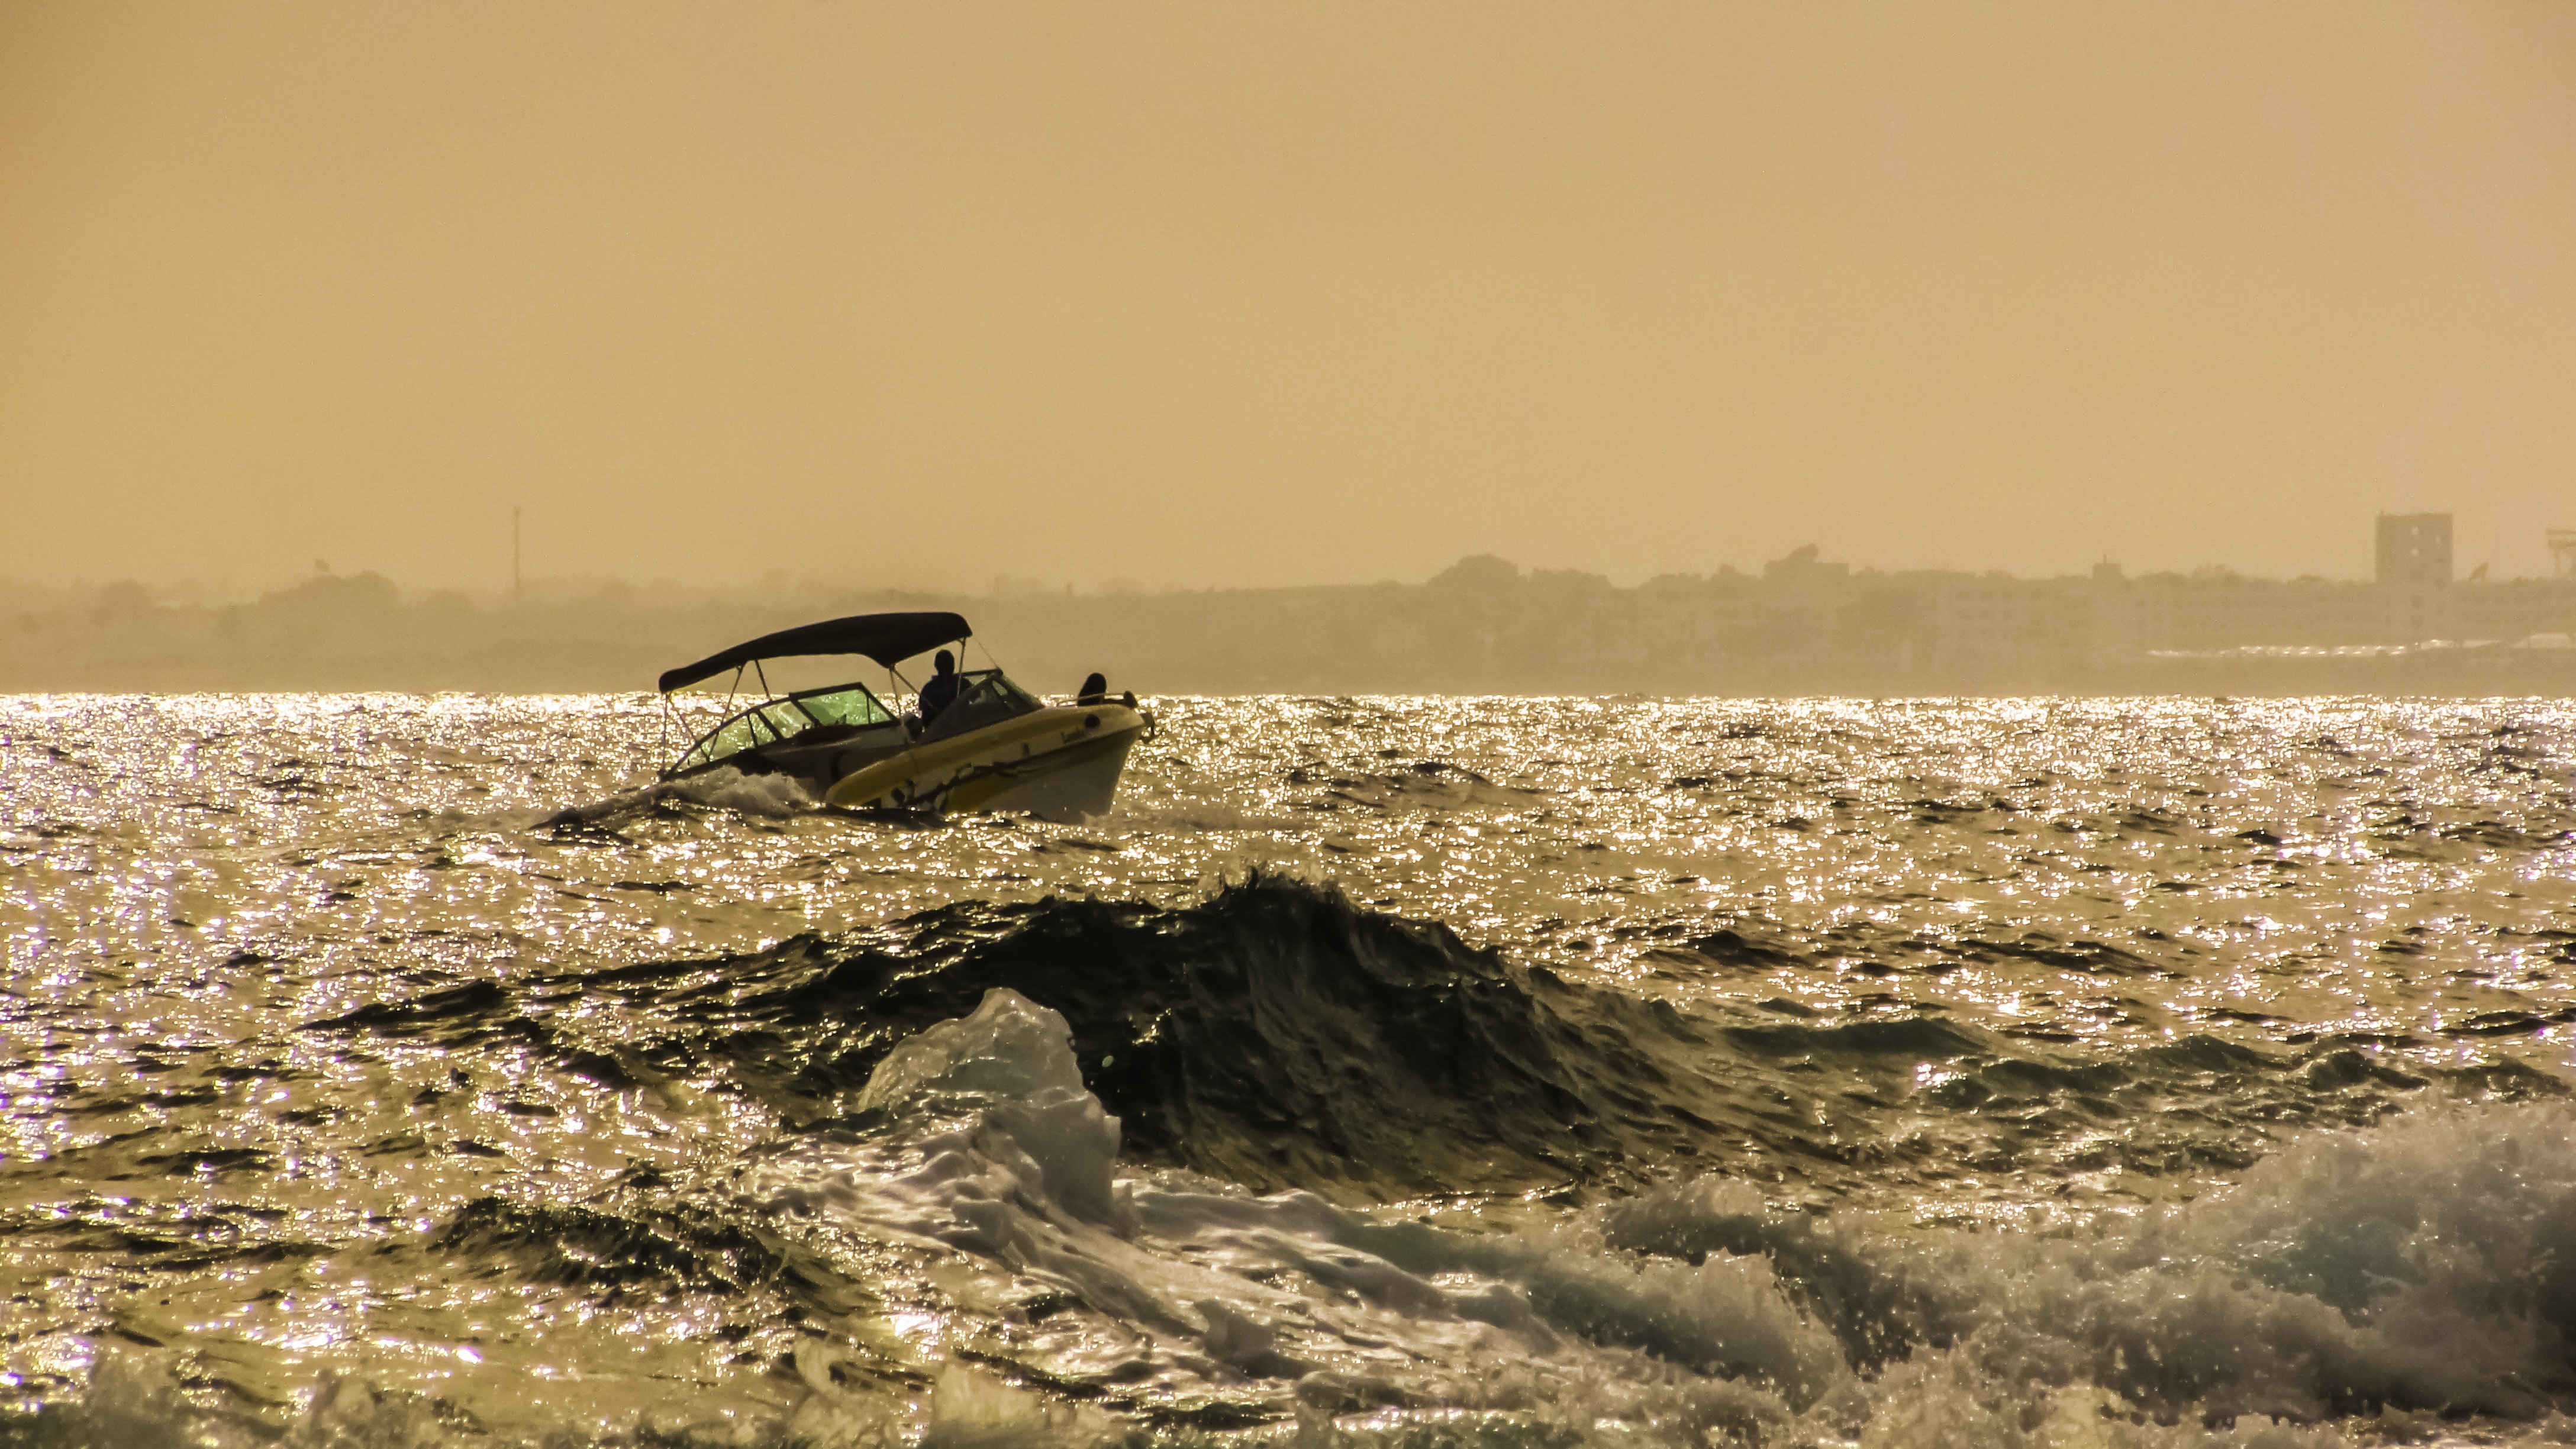
sea, coast, sand, rock, boat, shore, wave, vehicle, action, boating, afternoon